Linda Linda Linda

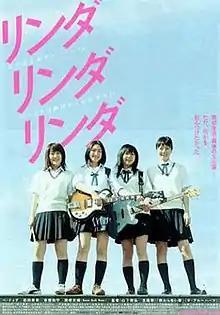
Theatrical release poster

is a 2005 Japanese comedy-drama film directed by Nobuhiro Yamashita. It stars Bae Doona, Aki Maeda, Yu Kashii, and Shiori Sekine (of the band Base Ball Bear) as teenagers who form a band to cover songs by the Japanese punk rock band the Blue Hearts; the film's title comes from the hit Blue Hearts song "Linda Linda". Its first United States release, from VIZ Media, was on November 10, 2006. An English-subtitled DVD was released on May 8, 2007. The band, Paranmaum (Korean for "the Blue Hearts"), released a CD single in Japan and South Korea, "We Are Paranmaum".